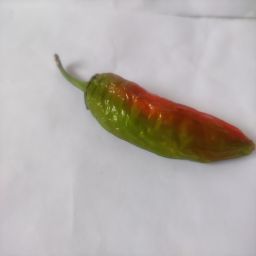
Crop: New Mexico Green Chile
Quality: Old